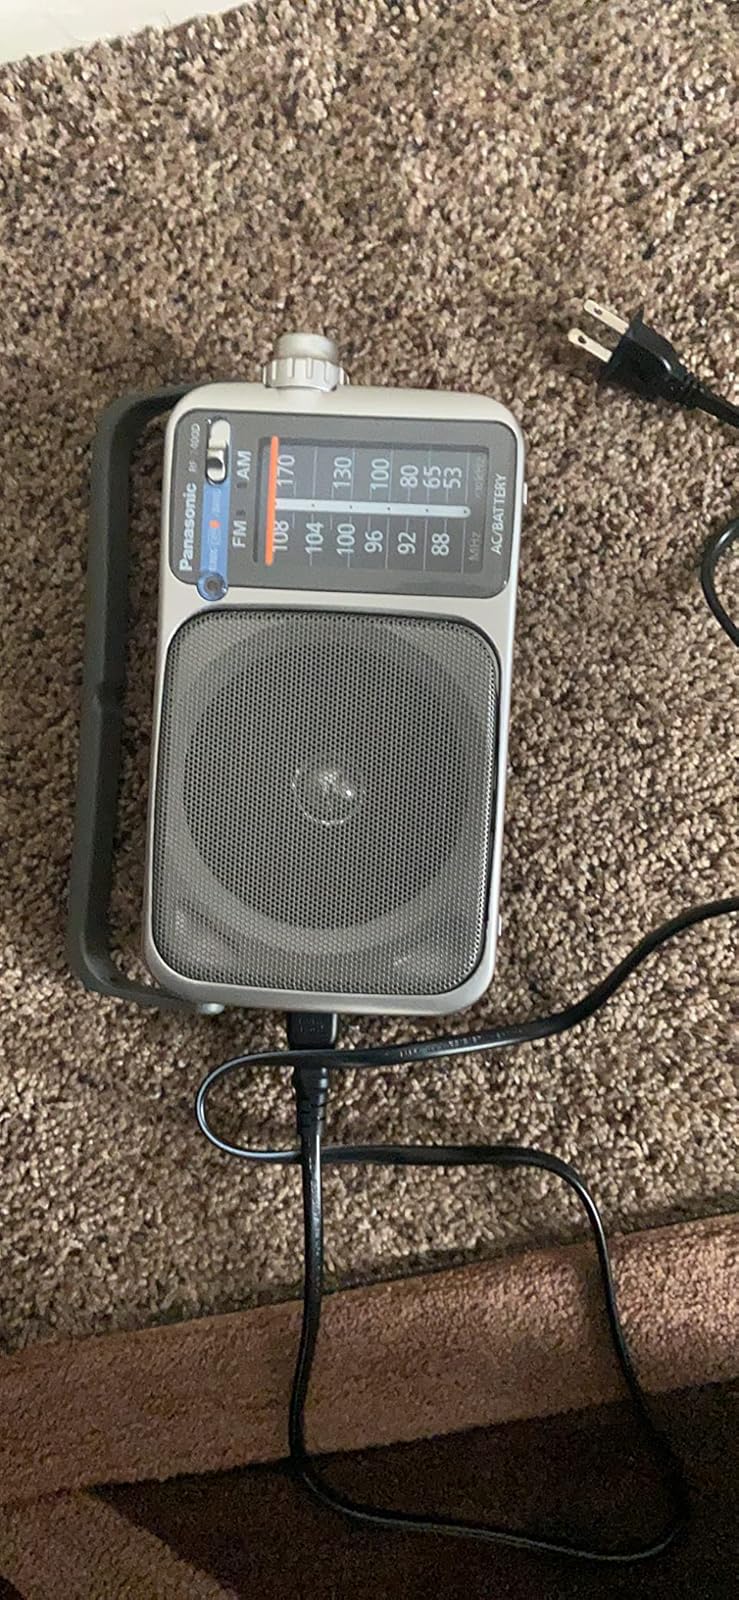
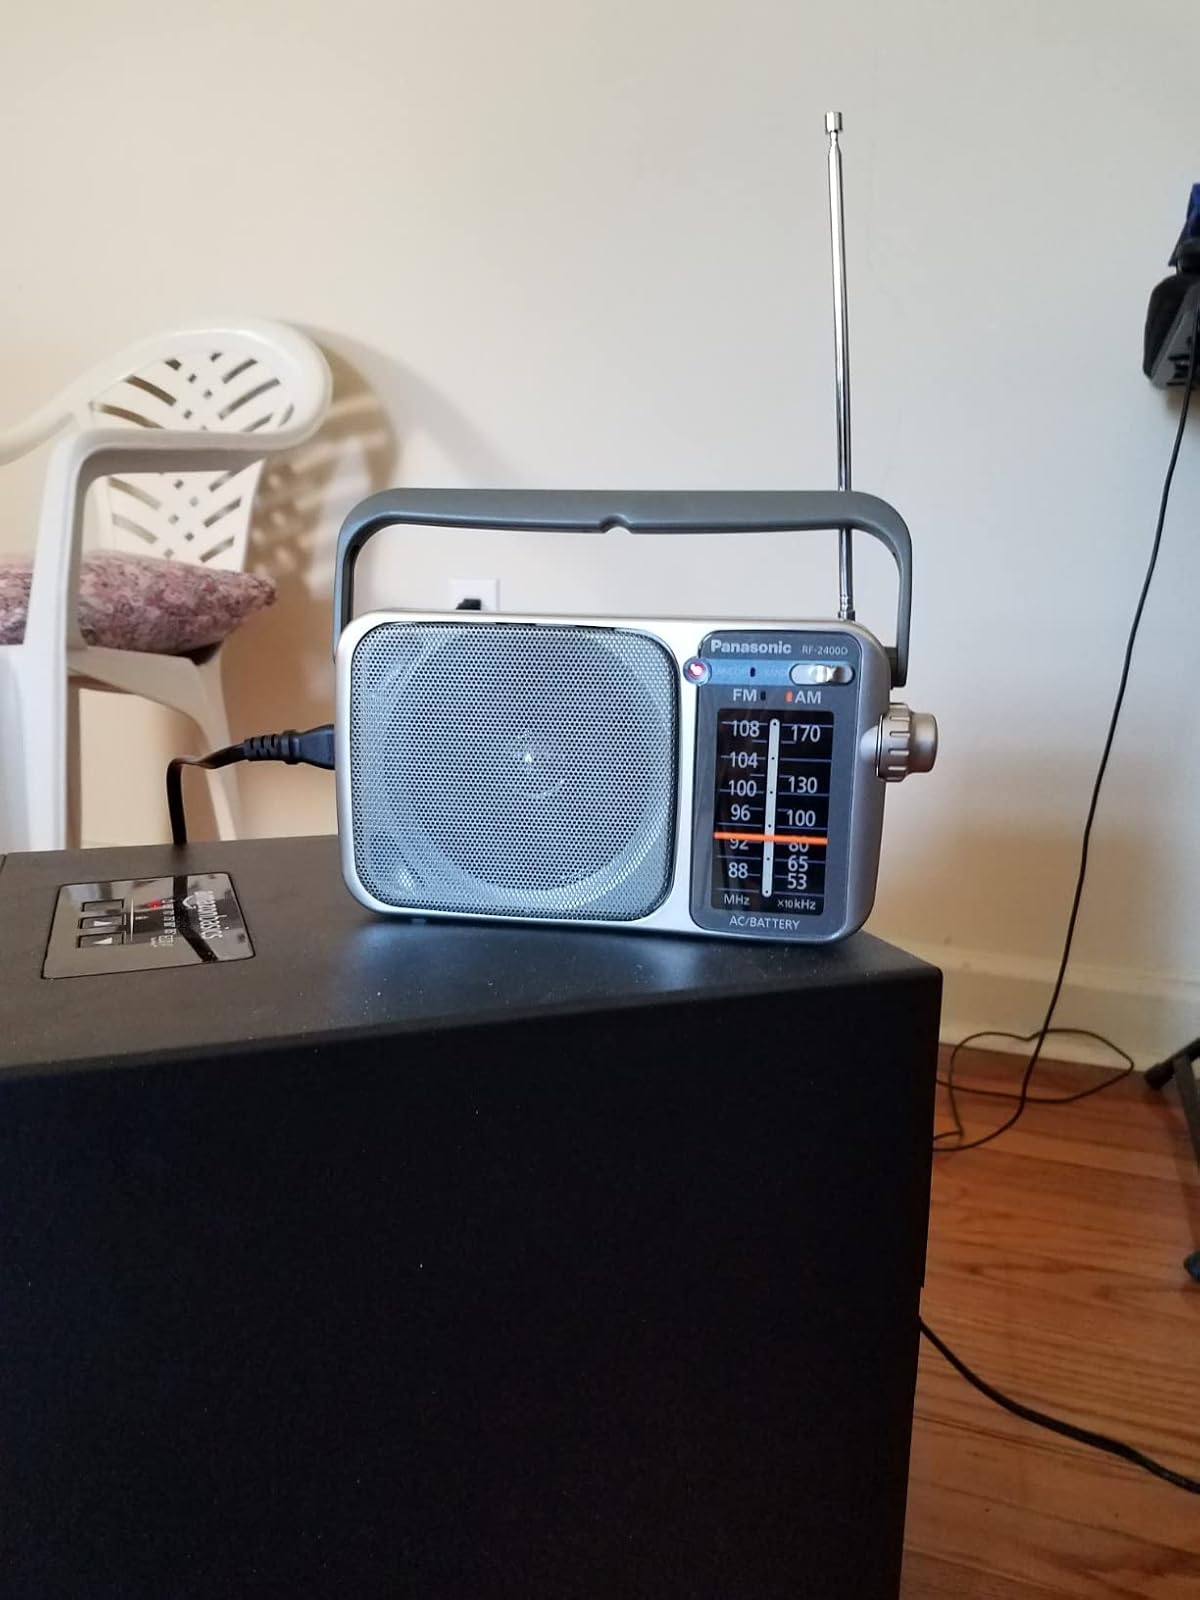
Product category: radio
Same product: yes